List of Hindi film families

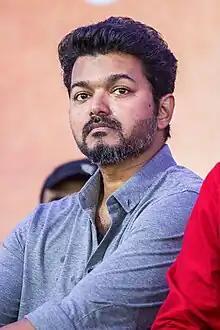
Actor Vijay

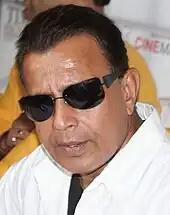
Mithun Chakraborty

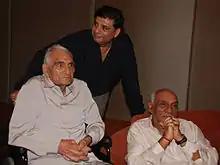
Baldev Raj Chopra (left) and Yash Chopra (right)

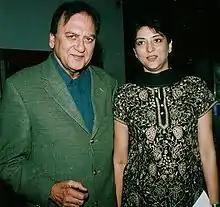
Sunil Dutt and Priya Dutt

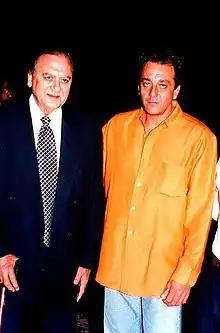
Sunil Dutt (left) with Sanjay Dutt

Considered to be one of the most influential families of the Hindi film industry, the Chopra family has produced some of the country's biggest blockbusters and have worked in close quarters with all the leading superstars of the industry. The founders of this family were the four children of Vilayati Raj Chopra, all of whom worked independently through different leading film production / Distribution houses: